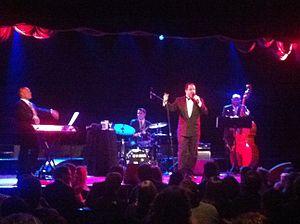
Richard Cheese and Lounge Against the Machine est un cover band comique basé à Los Angeles, aux États-Unis. Le chanteur de lounge Richard Cheese reprend des chansons populaires de rock, de rap, de heavy metal et de pop, mais avec un style plus proche du swing et de la lounge music. L'humour vient du contraste entre les paroles violentes, vulgaires ou négatives des chansons, et la voix de crooner associée aux rythmes jazz. Le nom du groupe, Lounge Against the Machine, est une parodie de celui du groupe de rock Rage Against the Machine.